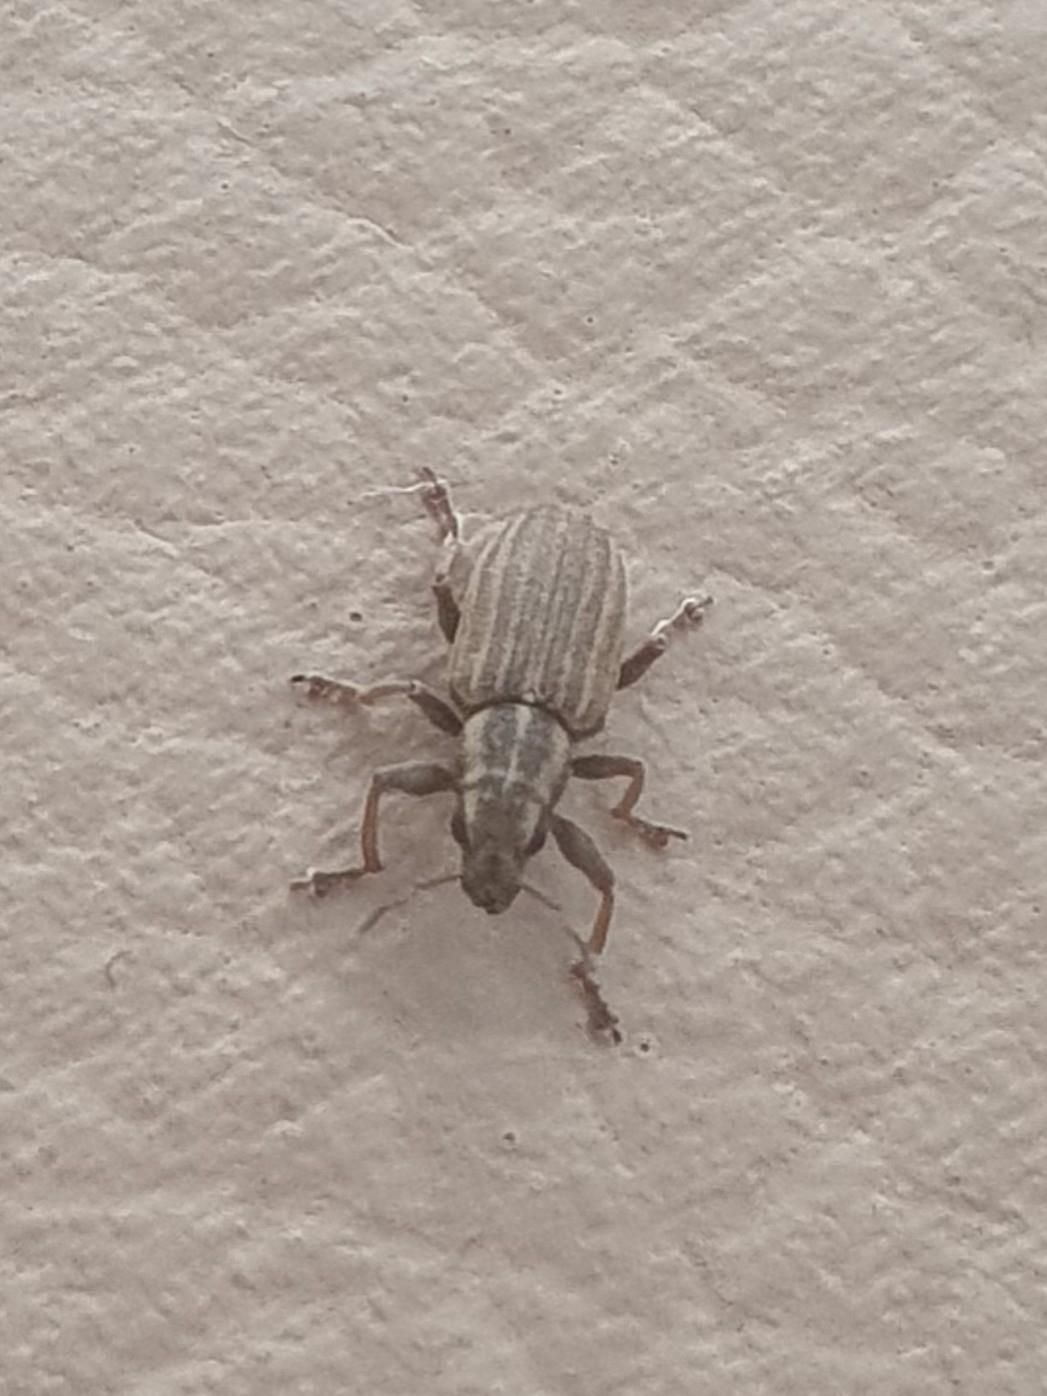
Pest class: pea_leaf_weevil